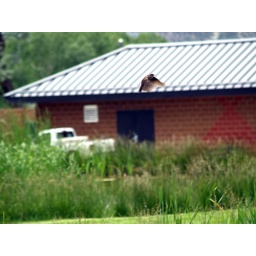
Bird flying around its home near a hot spring